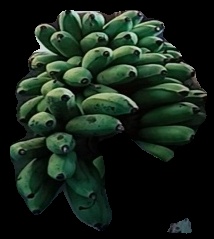
Variety: rasbale
Grade: grade2